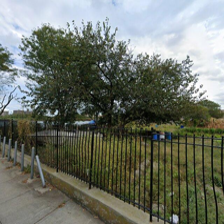
Label: streetView